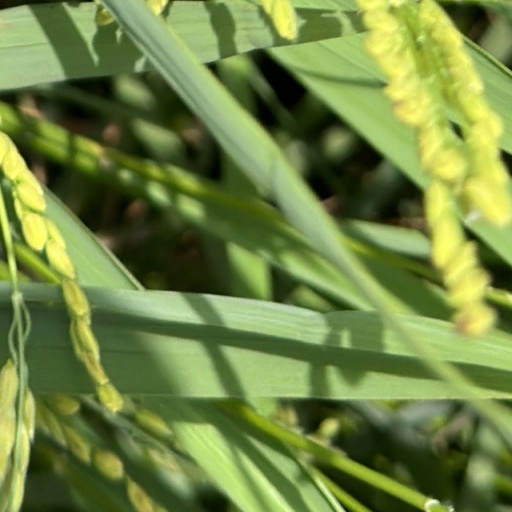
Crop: rice